Sleeping car

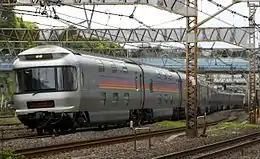
JR East "Cassiopeia" sleeper car service from Tokyo to Sapporo with 180 degree views

In the United Kingdom, a network of trains with sleeping cars operates daily between London and Scotland ("Caledonian Sleeper"), and between London and the West Country as far as Cornwall ("Night Riviera"). These services offer a choice of single- or double-occupancy bedrooms. These services operate all week, except Saturdays and usually depart London from Euston and Paddington stations in the evening, arriving at their destinations at approximately 08:00. The Night Riviera service uses British Rail Mk3 sleeper coaches, whereas Caledonian Sleeper uses Mk5 coaches.